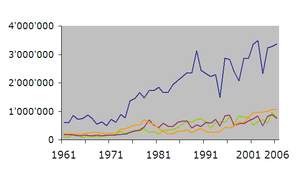
L'économie de la Tanzanie est, à bien des égards, typique d'un pays en voie de développement : essentiellement axée sur l'agriculture et l'industrie minière, elle dispose d'une base industrielle quasi inexistante et peu compétitive. Le tourisme y constitue une source appréciable et croissante de devises.